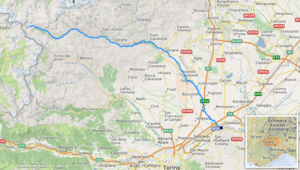
carte réalisée sur umap, [1] This map was created from OpenStreetMap project data, collected by the community. This map may be incomplete, and may contain errors. Don't rely solely on it for navigation.
L'Orco est un gros torrent du Piémont, affluent à l’Ouest du Pô, qui parcourt environ 90 km, d’abord dans la vallée de l'Orco puis dans le Canavais.